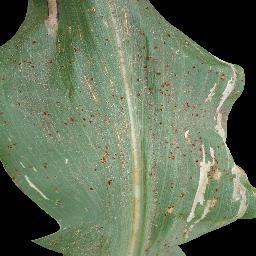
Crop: corn
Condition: (maize)_common_rust